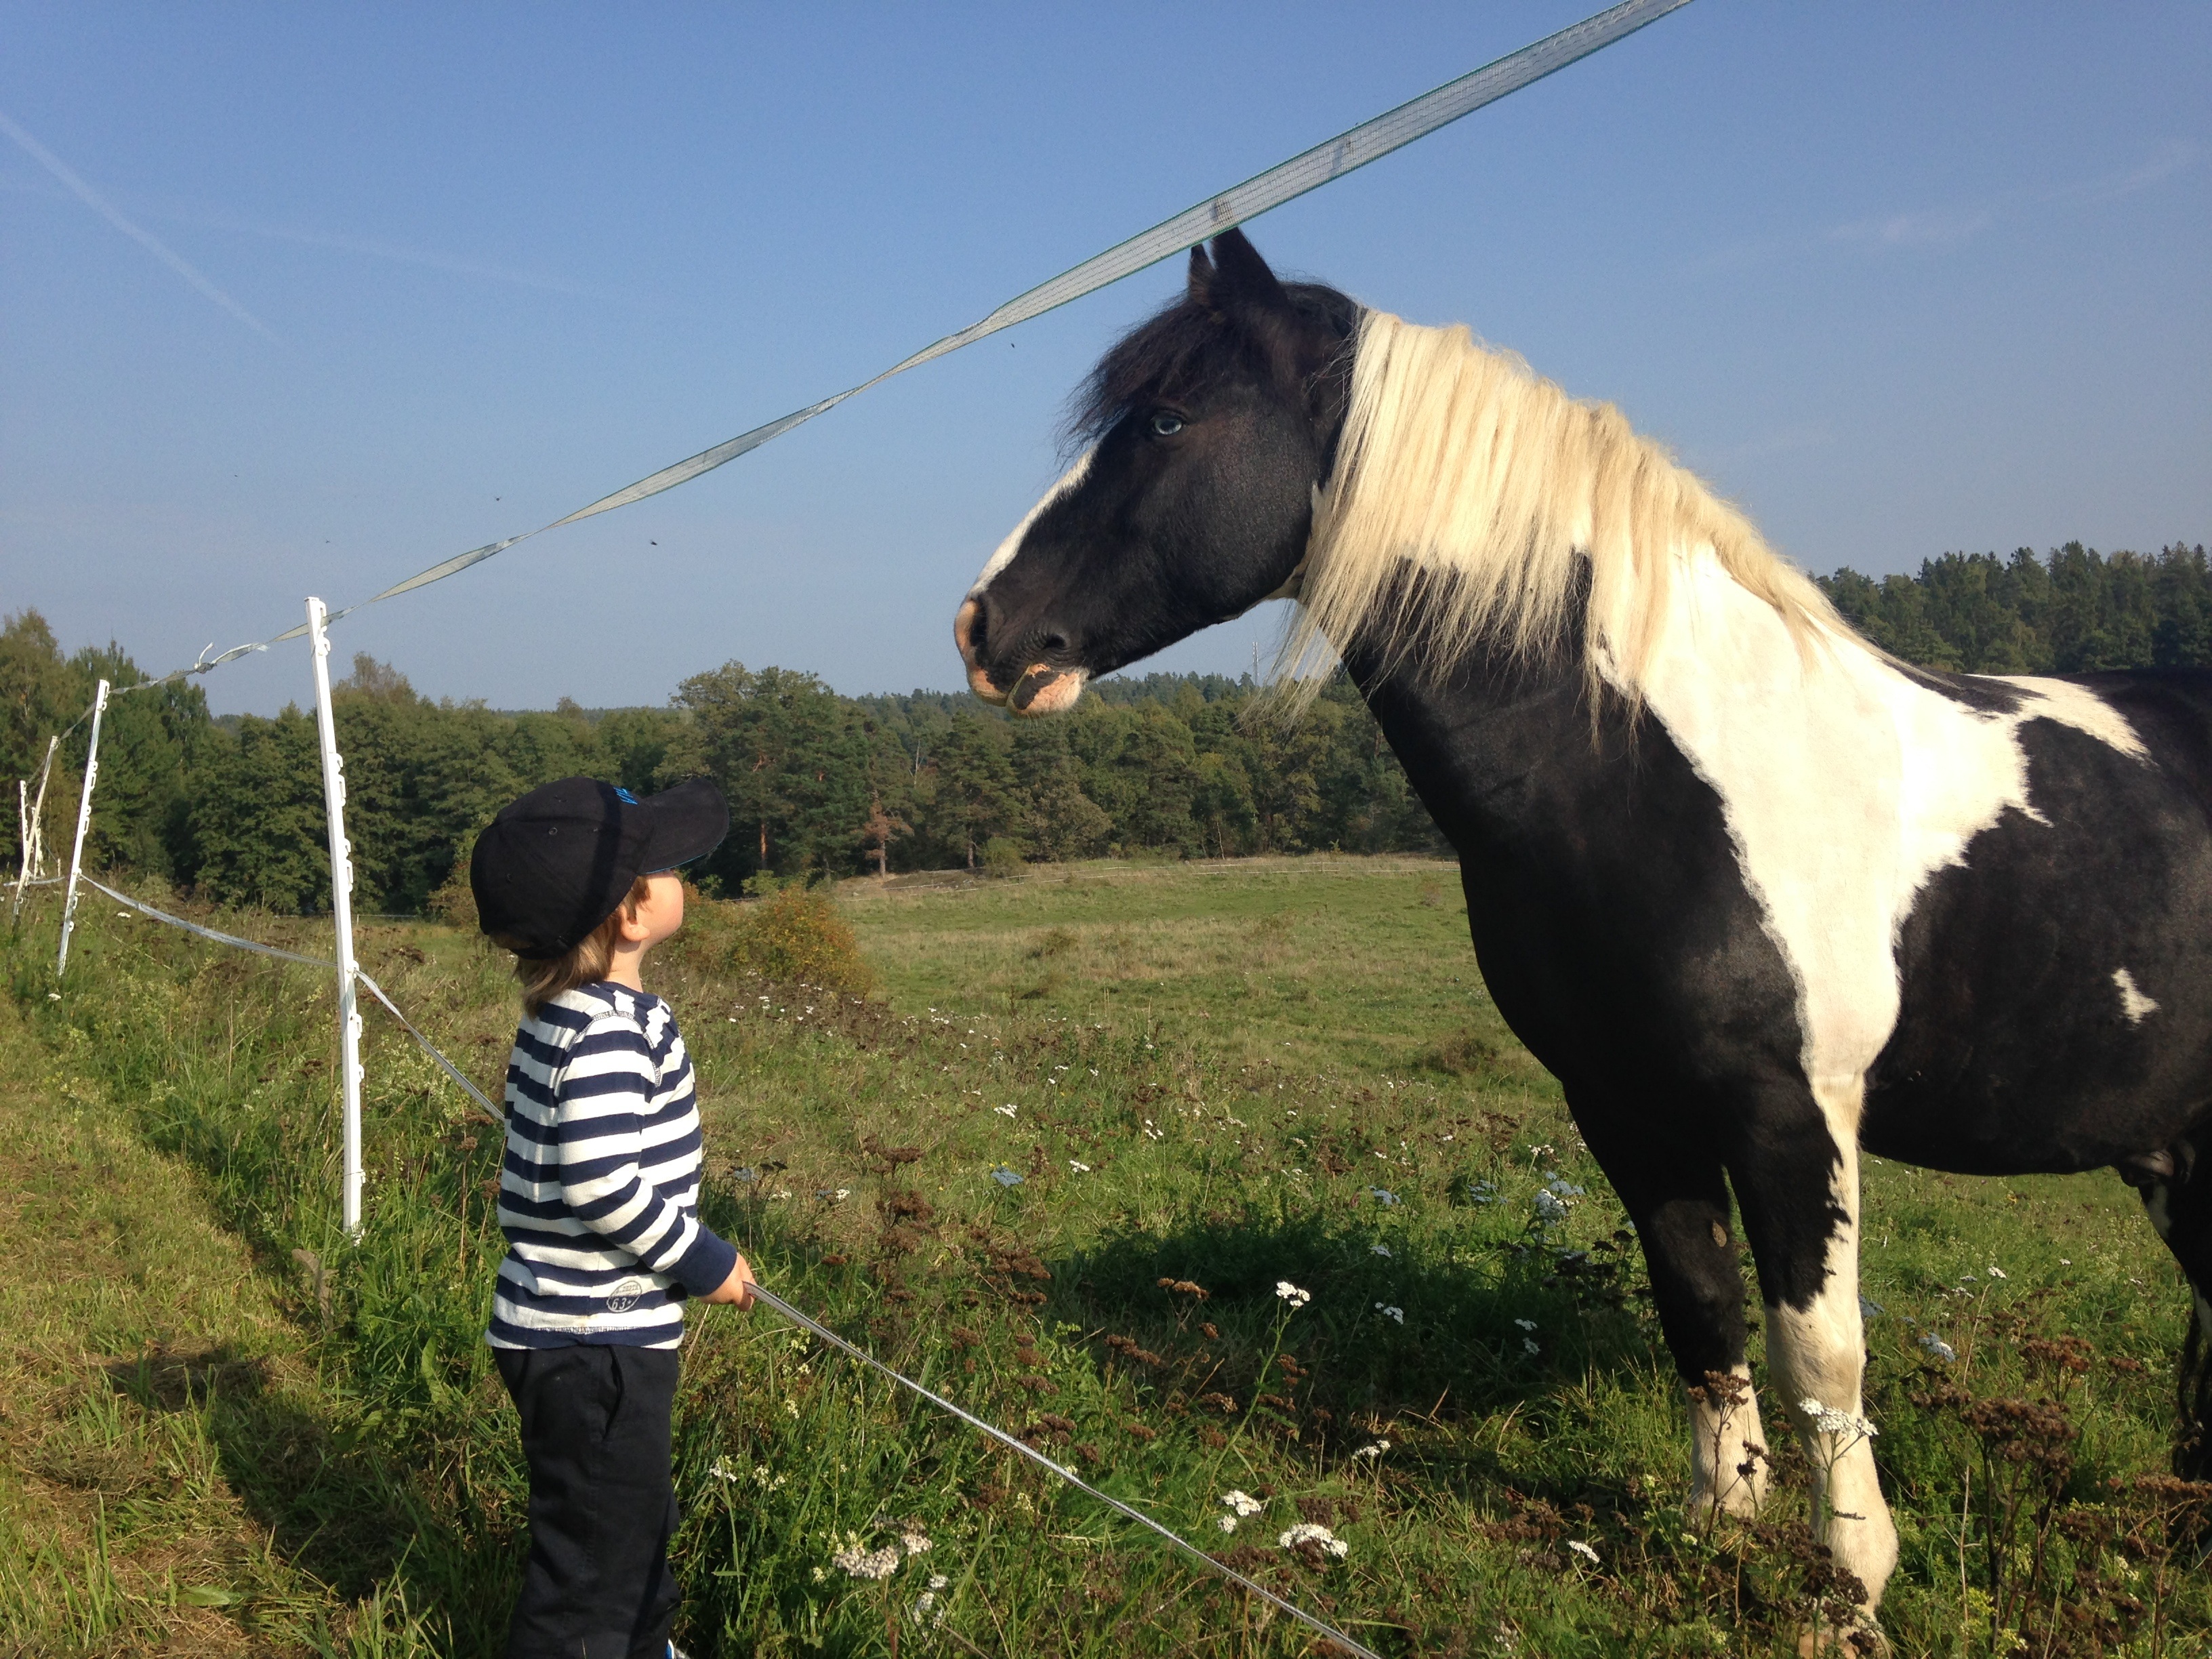
farm, pasture, grazing, horse, mammal, stallion, children, mare, pack animal, hage, cattle like mammal, horse like mammal